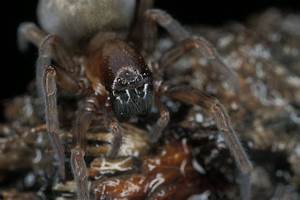
Label: ragno